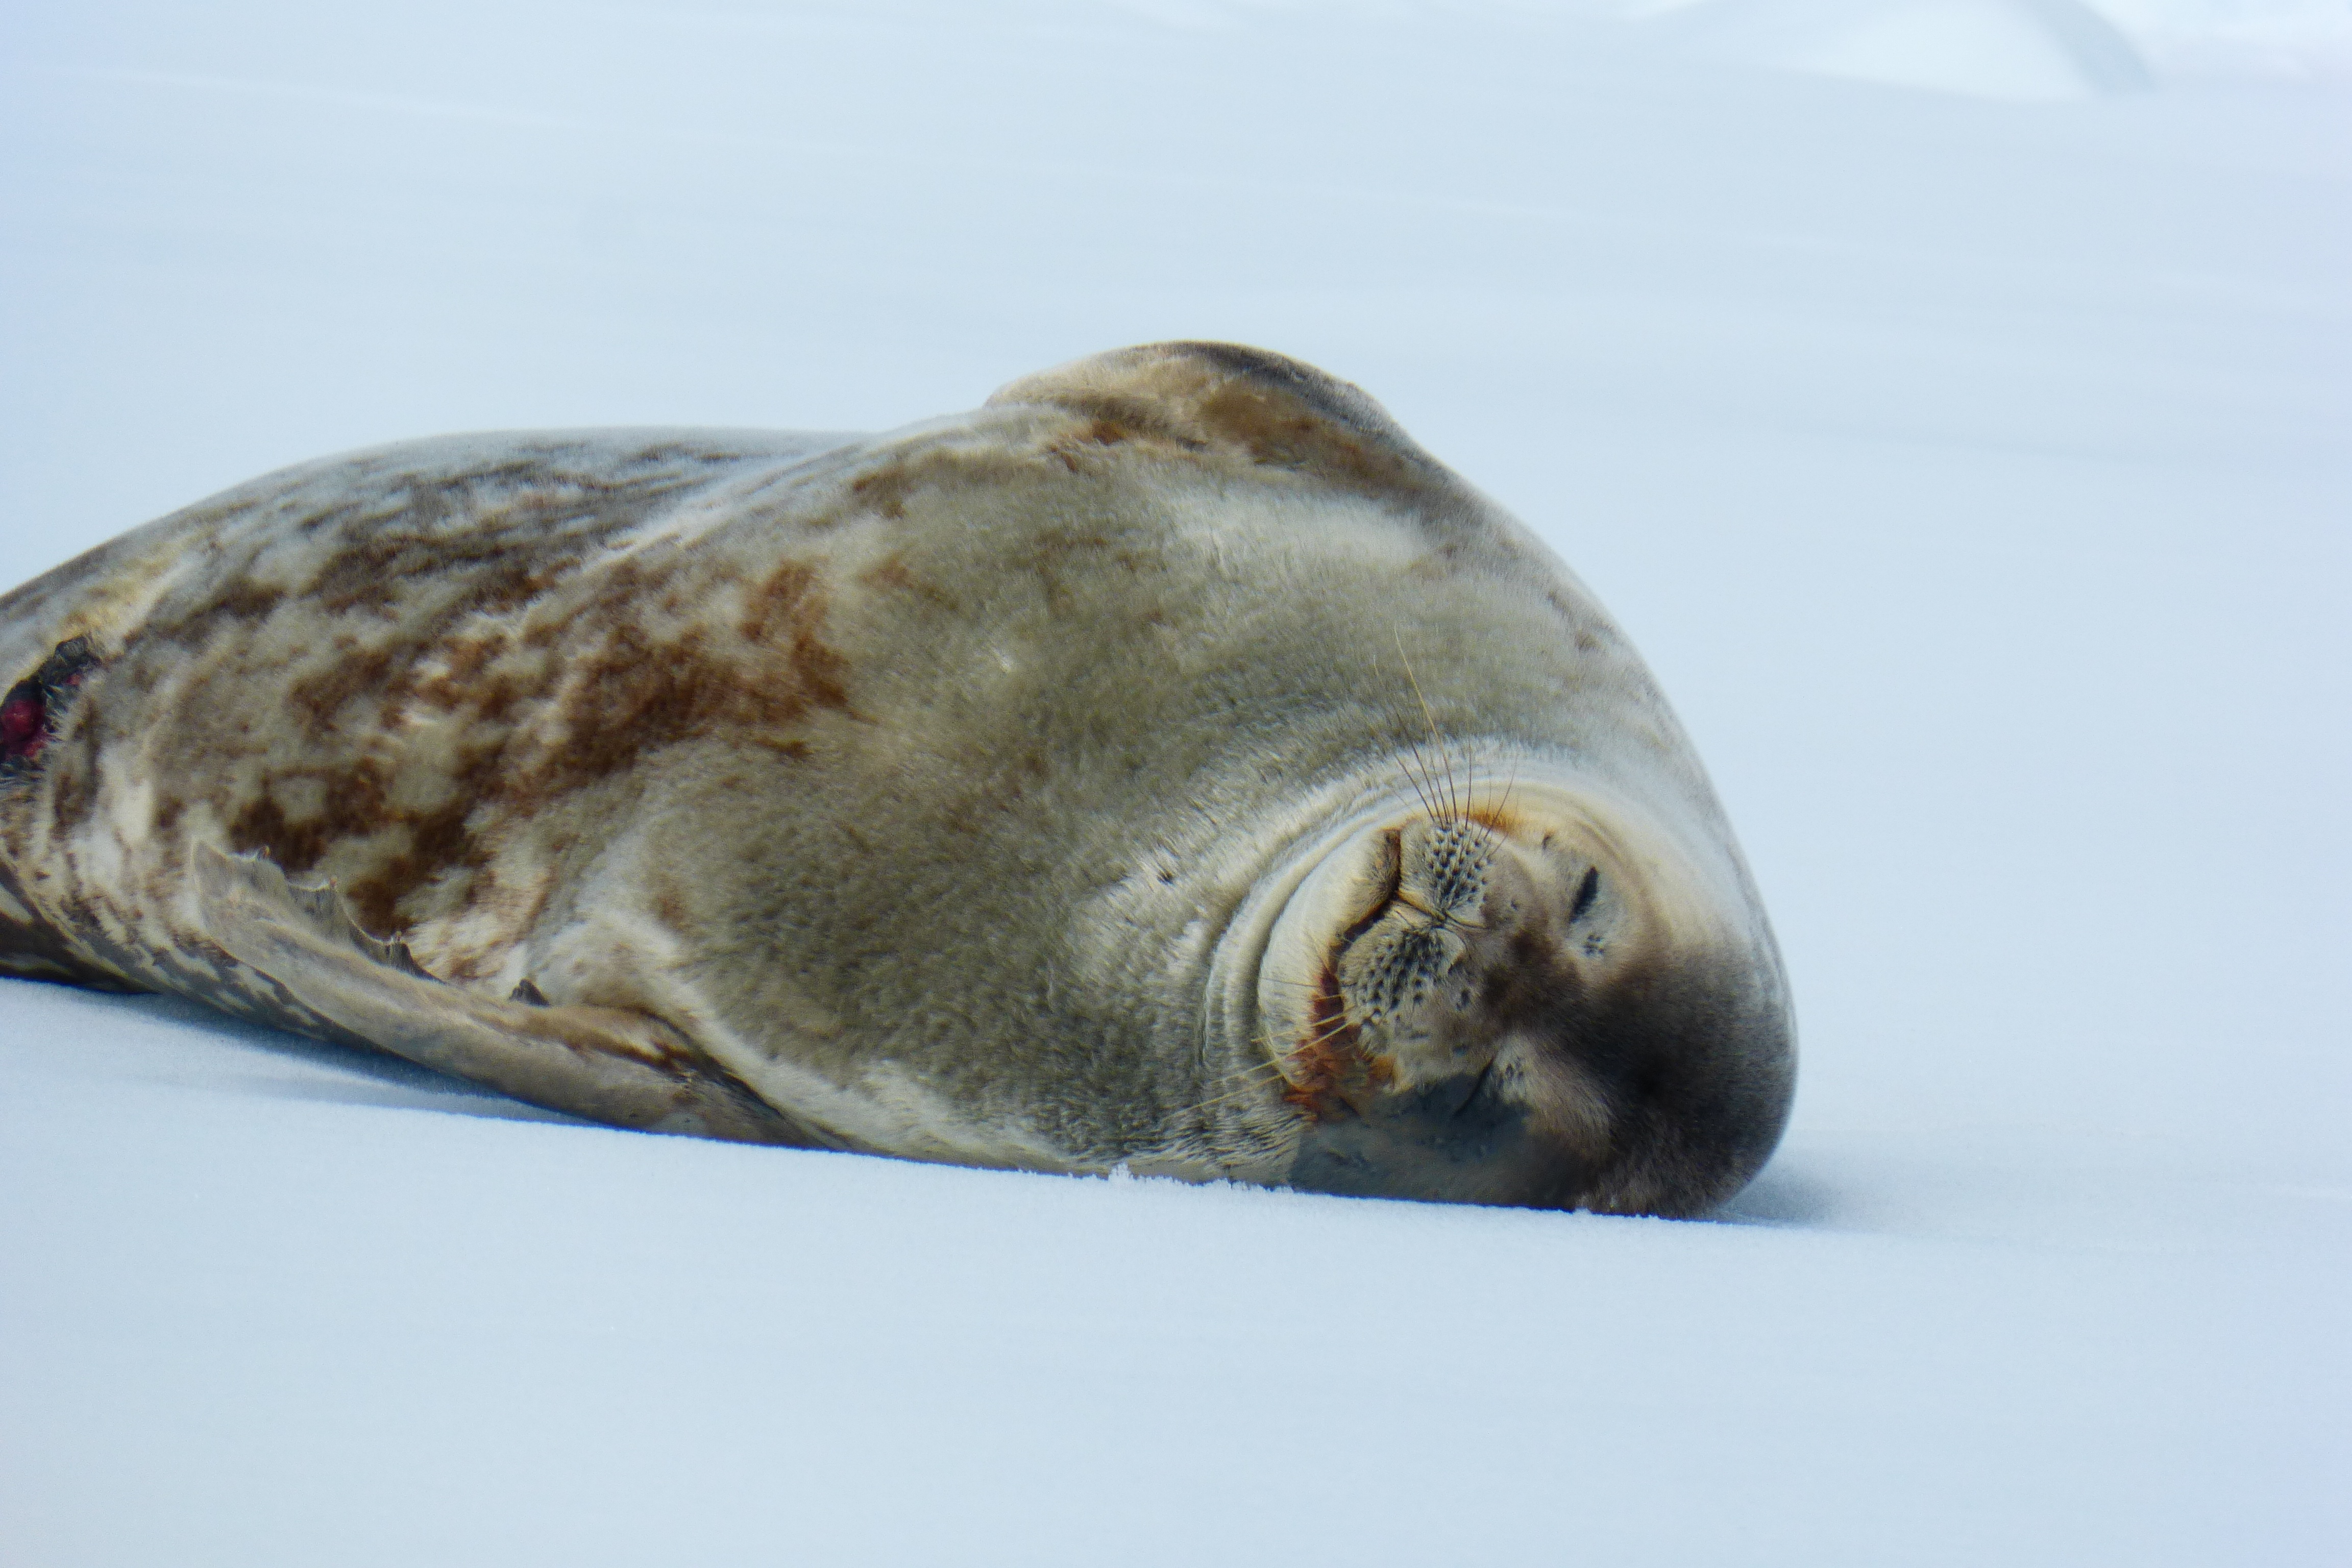
nature, ice, biology, fish, fauna, nap, sleep, relaxation, seals, antarctica, harbor seal, chill out, robbe, marine mammal, marine biology